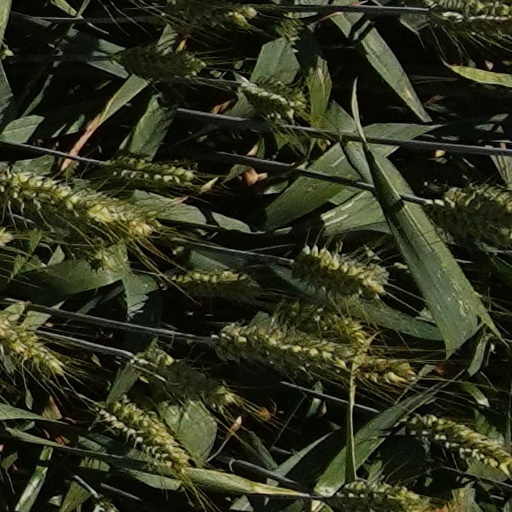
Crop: wheat